Realm

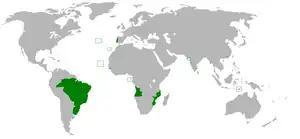
United Kingdom of Portugal, Brazil and the Algarves with all its colonies. Example of a kingdom out of an empire. (Extinct country that had a royal throne)

"Realm" is particularly used for those states whose name includes the word "kingdom" (for example, the United Kingdom), as elegant variation, to avoid clumsy repetition of the word in a sentence (for example, "The King's realm, the United Kingdom..."). It is also useful to describe those countries whose monarchs are called something other than "king" or "queen"; for example, the Grand Duchy of Luxembourg is a realm but not a kingdom, since its monarch holds the title Grand Duke rather than King.